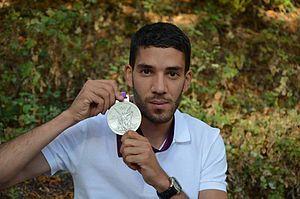
MahiedineMekhissi, silver medal Olympic Games London 2012
Mahiedine Mekhissi-Benabbad, né le 15 mars 1985 à Reims, est un athlète français, spécialiste du 3 000 mètres steeple.